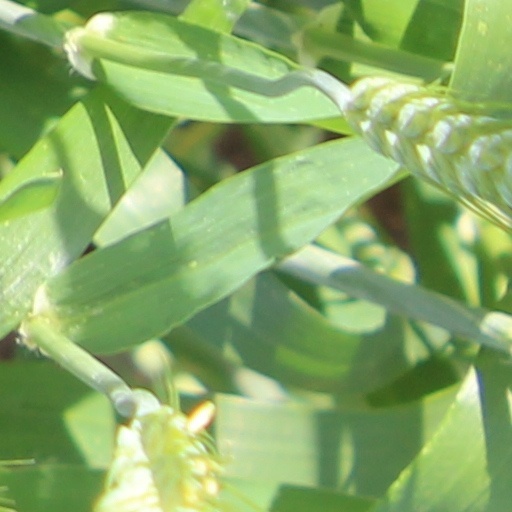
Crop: wheat